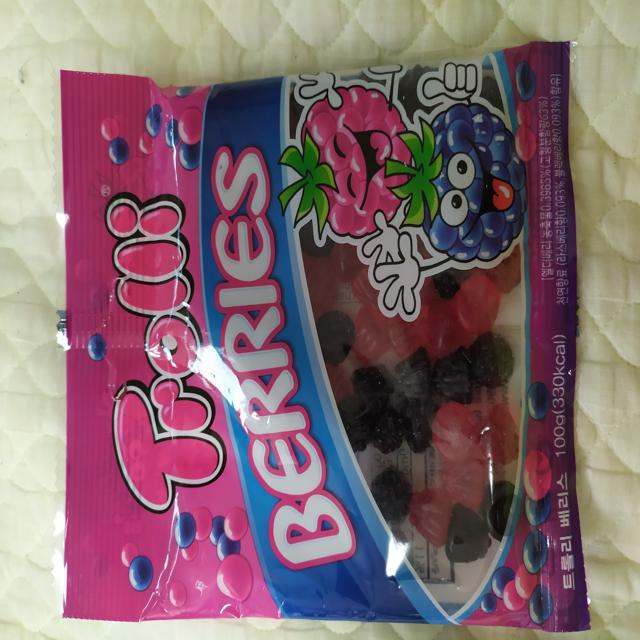
Label: plastics